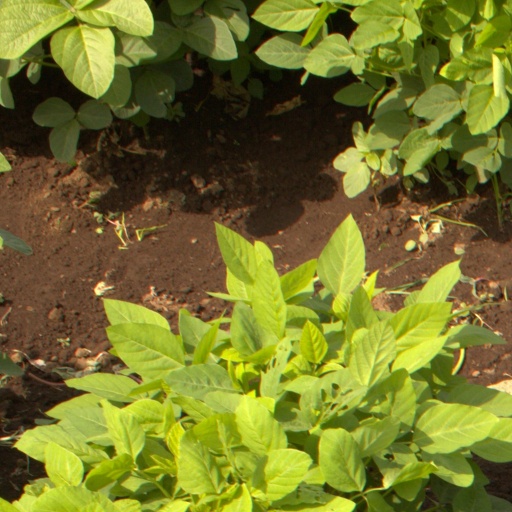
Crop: soybean